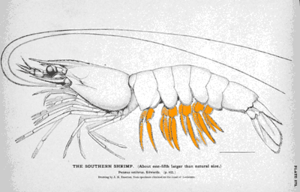
Les pléopodes sont des appendices portés par la partie abdominale de certains crustacés. Ces pattes natatoires se distinguent des péréiopodes, appendices marcheurs, nageurs ou fixateurs portés par le thorax et des uropodes, palettes natatoires au niveau de l'extrémité de l'abdomen. Pléopodes et uropodes peuvent être secondairement réduits, voire perdus.